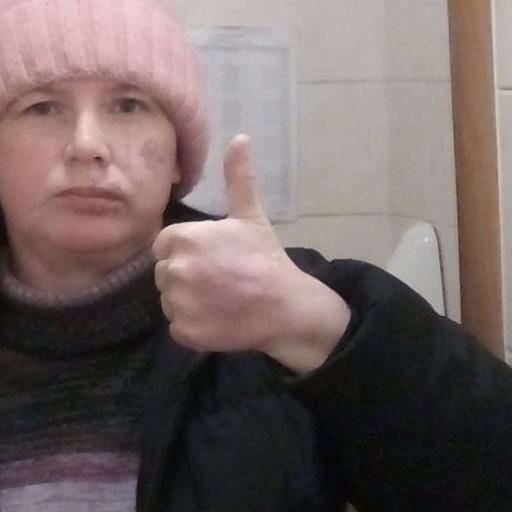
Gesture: like